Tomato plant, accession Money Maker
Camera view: horizontal (90 deg, fisheye); turntable rotation: 240 degrees
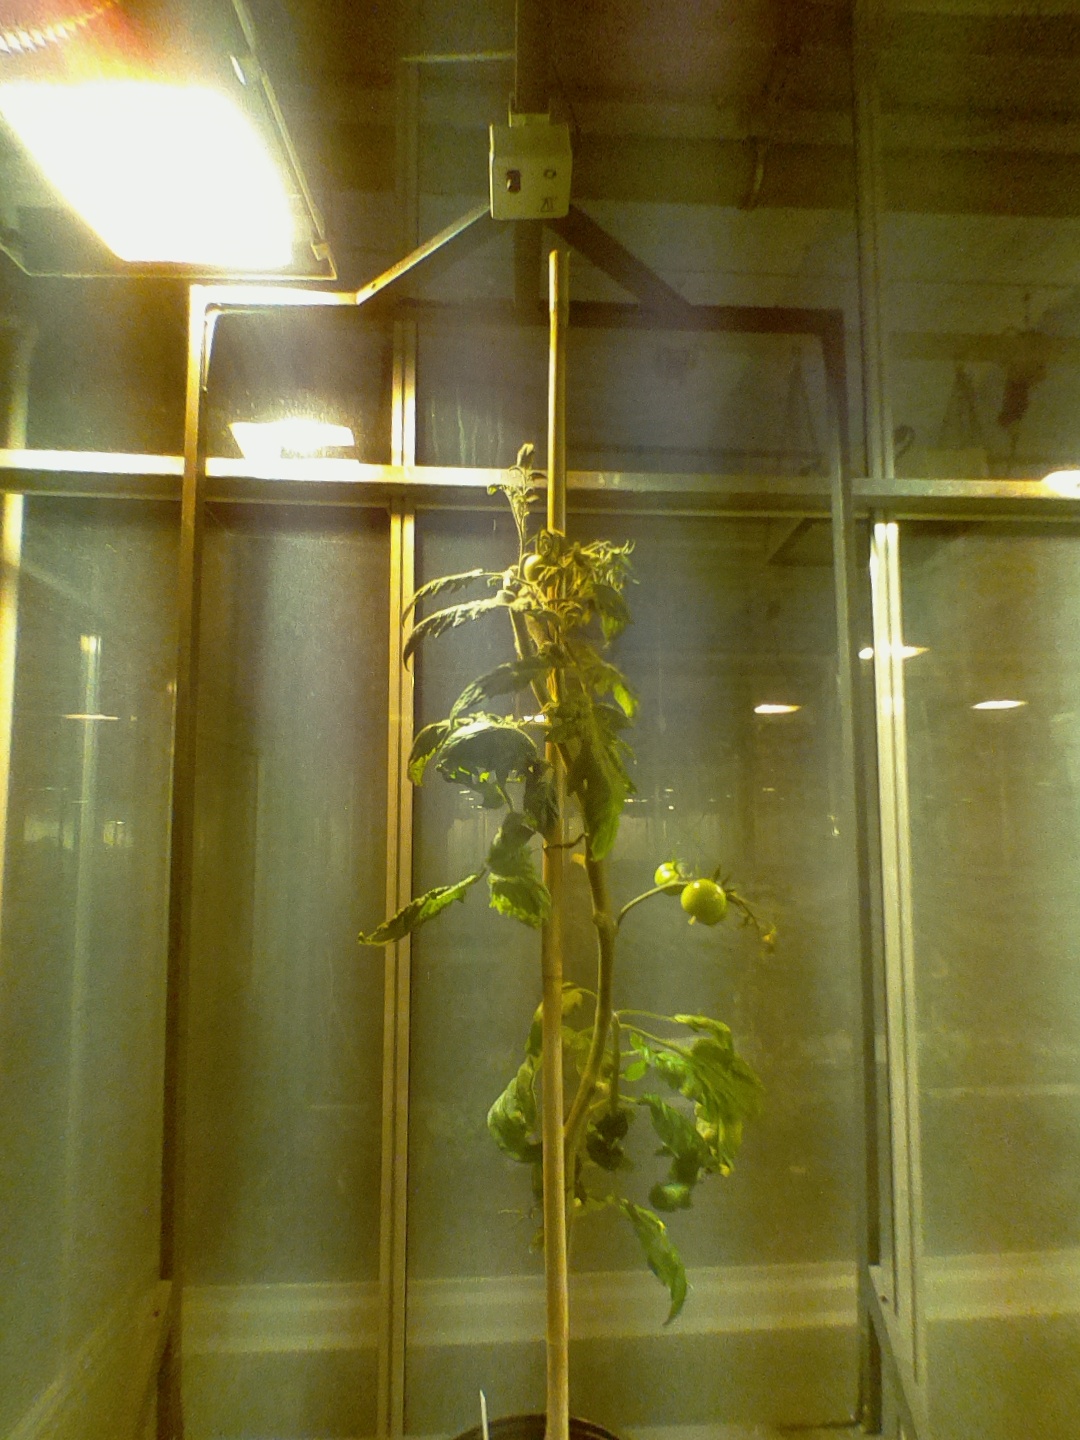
BBCH growth stage 76: 60%-70% of final fruit size